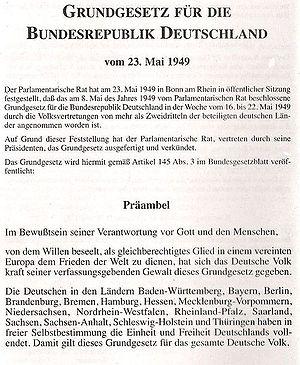
La loi allemande des pleins pouvoirs de 1933, également connue sous le nom de loi d'habilitation ou sous sa dénomination officielle de Gesetz zur Behebung der Not von Volk und Reich vom 24. März 1933, est une loi allemande qui donna à Adolf Hitler le droit de gouverner par décret, c'est-à-dire de prendre des textes à portée législative sans aucune procédure parlementaire.
La loi du 7 avril 1933 sur la réglementation de l'accès au barreau fut une disposition légale qui permit aux nazis d'entamer l'exclusion des Juifs de la profession d'avocat. Promulguée le même jour que la loi sur la restauration de la fonction publique, elle constitua le point de départ d'une législation antisémite qui allait culminer avec les lois de Nuremberg. Elle fut abrogée par la loi nᵒ 1 du Conseil de contrôle allié portant abrogation du droit nazi du 20 septembre 1945.
La loi sur la restauration de la fonction publique fut promulguée le 7 avril 1933 et permit aux dirigeants nazis de destituer les fonctionnaires juifs ou considérés comme politiquement hostiles. Élaborée sous la direction du ministre de l'Intérieur Wilhelm Frick, elle fut, avec la loi sur la réglementation de l'accès au barreau, promulguée le même jour, à la fois la première disposition législative à portée antisémite et la première étape de la « mise au pas » de la société allemande. Elle fut abrogée par la loi nᵒ 1 du Conseil de contrôle allié portant abrogation du droit nazi du 20 septembre 1945.
La Loi fondamentale pour la République fédérale d’Allemagne est la constitution de l’Allemagne depuis le 8 mai 1949, d’abord pour les Länder de l’Ouest, puis depuis la réunification du pays le 3 octobre 1990 pour le pays entier. Elle est parfois appelée la loi fondamentale de Bonn ou la constitution de Bonn en référence à la ville de Bonn, où elle fut adoptée et qui fut la capitale de la RFA jusqu’en 1990. Elle s’intitule « loi fondamentale » et non « constitution » pour souligner le caractère transitoire qu'elle devait avoir dans le contexte de la division de l'Allemagne.